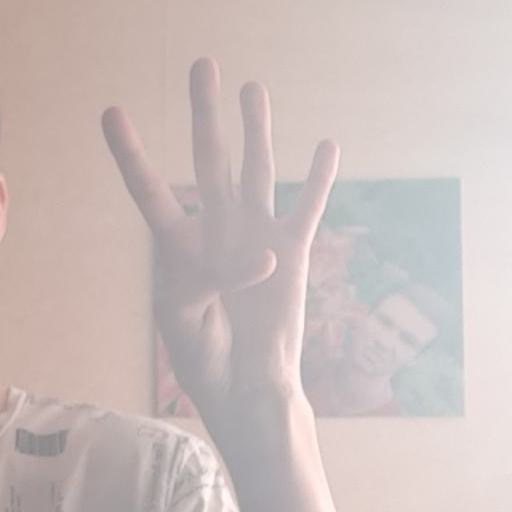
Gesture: four